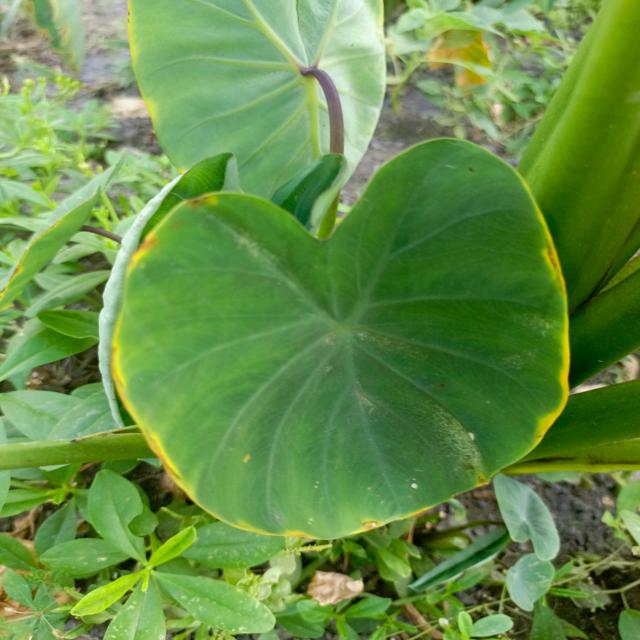
Label: Early_Blight